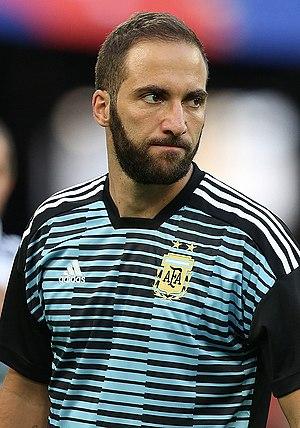
Le Club Atlético River Plate, appelé plus couramment River Plate, est un club de football argentin fondé le 25 mai 1901 et basé dans le nord de la ville de Buenos Aires, capitale argentine.